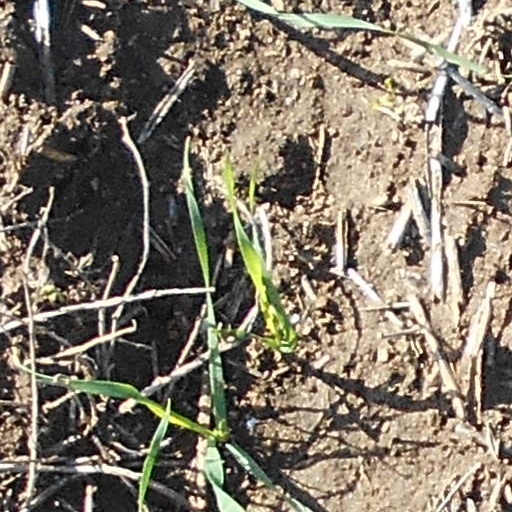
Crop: wheat